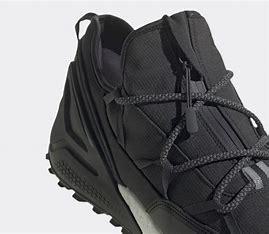
Brand: Adidas
Model: ZX 2K